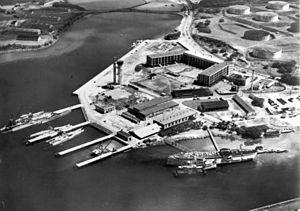
La base navale de Pearl Harbor est une base de l'United States Navy située dans la baie de Pearl Harbor sur l'île d'Oahu, dans l'État américain d'Hawaï. Créée en 1899, elle abrite le siège de l'United States Pacific Fleet. Le dimanche 7 décembre 1941, elle subit une violente attaque aérienne surprise menée par l'Empire du Japon contre les États-Unis, lors de la Seconde Guerre mondiale.